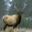
Label: deer